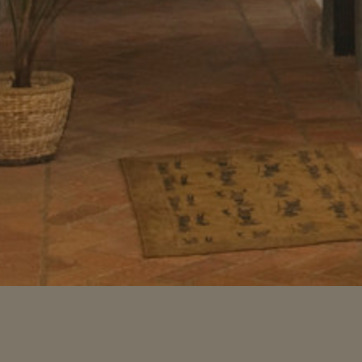
Material: carpet